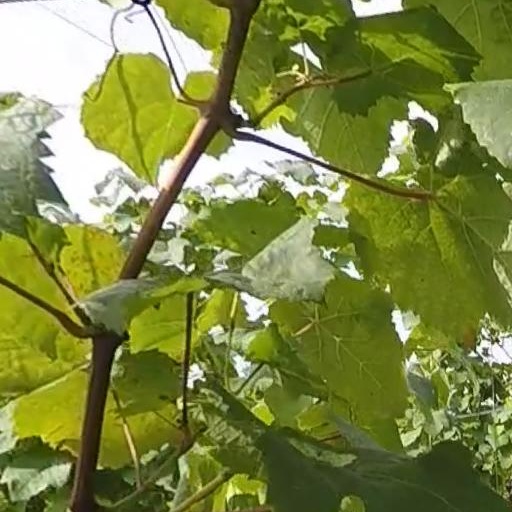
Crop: grape